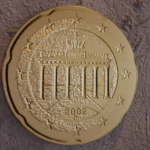
Coin value: 20cents
Country: de
Edition: standard